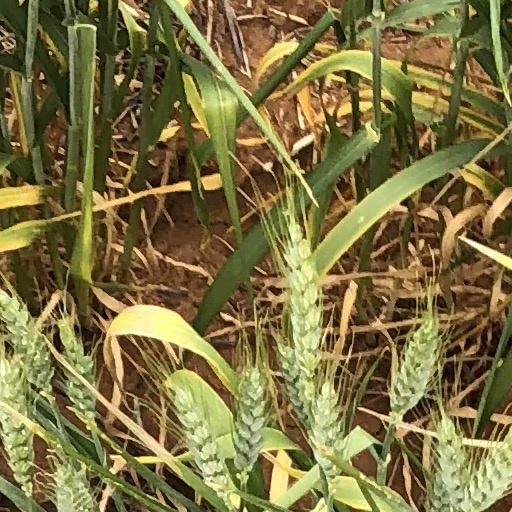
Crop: wheat